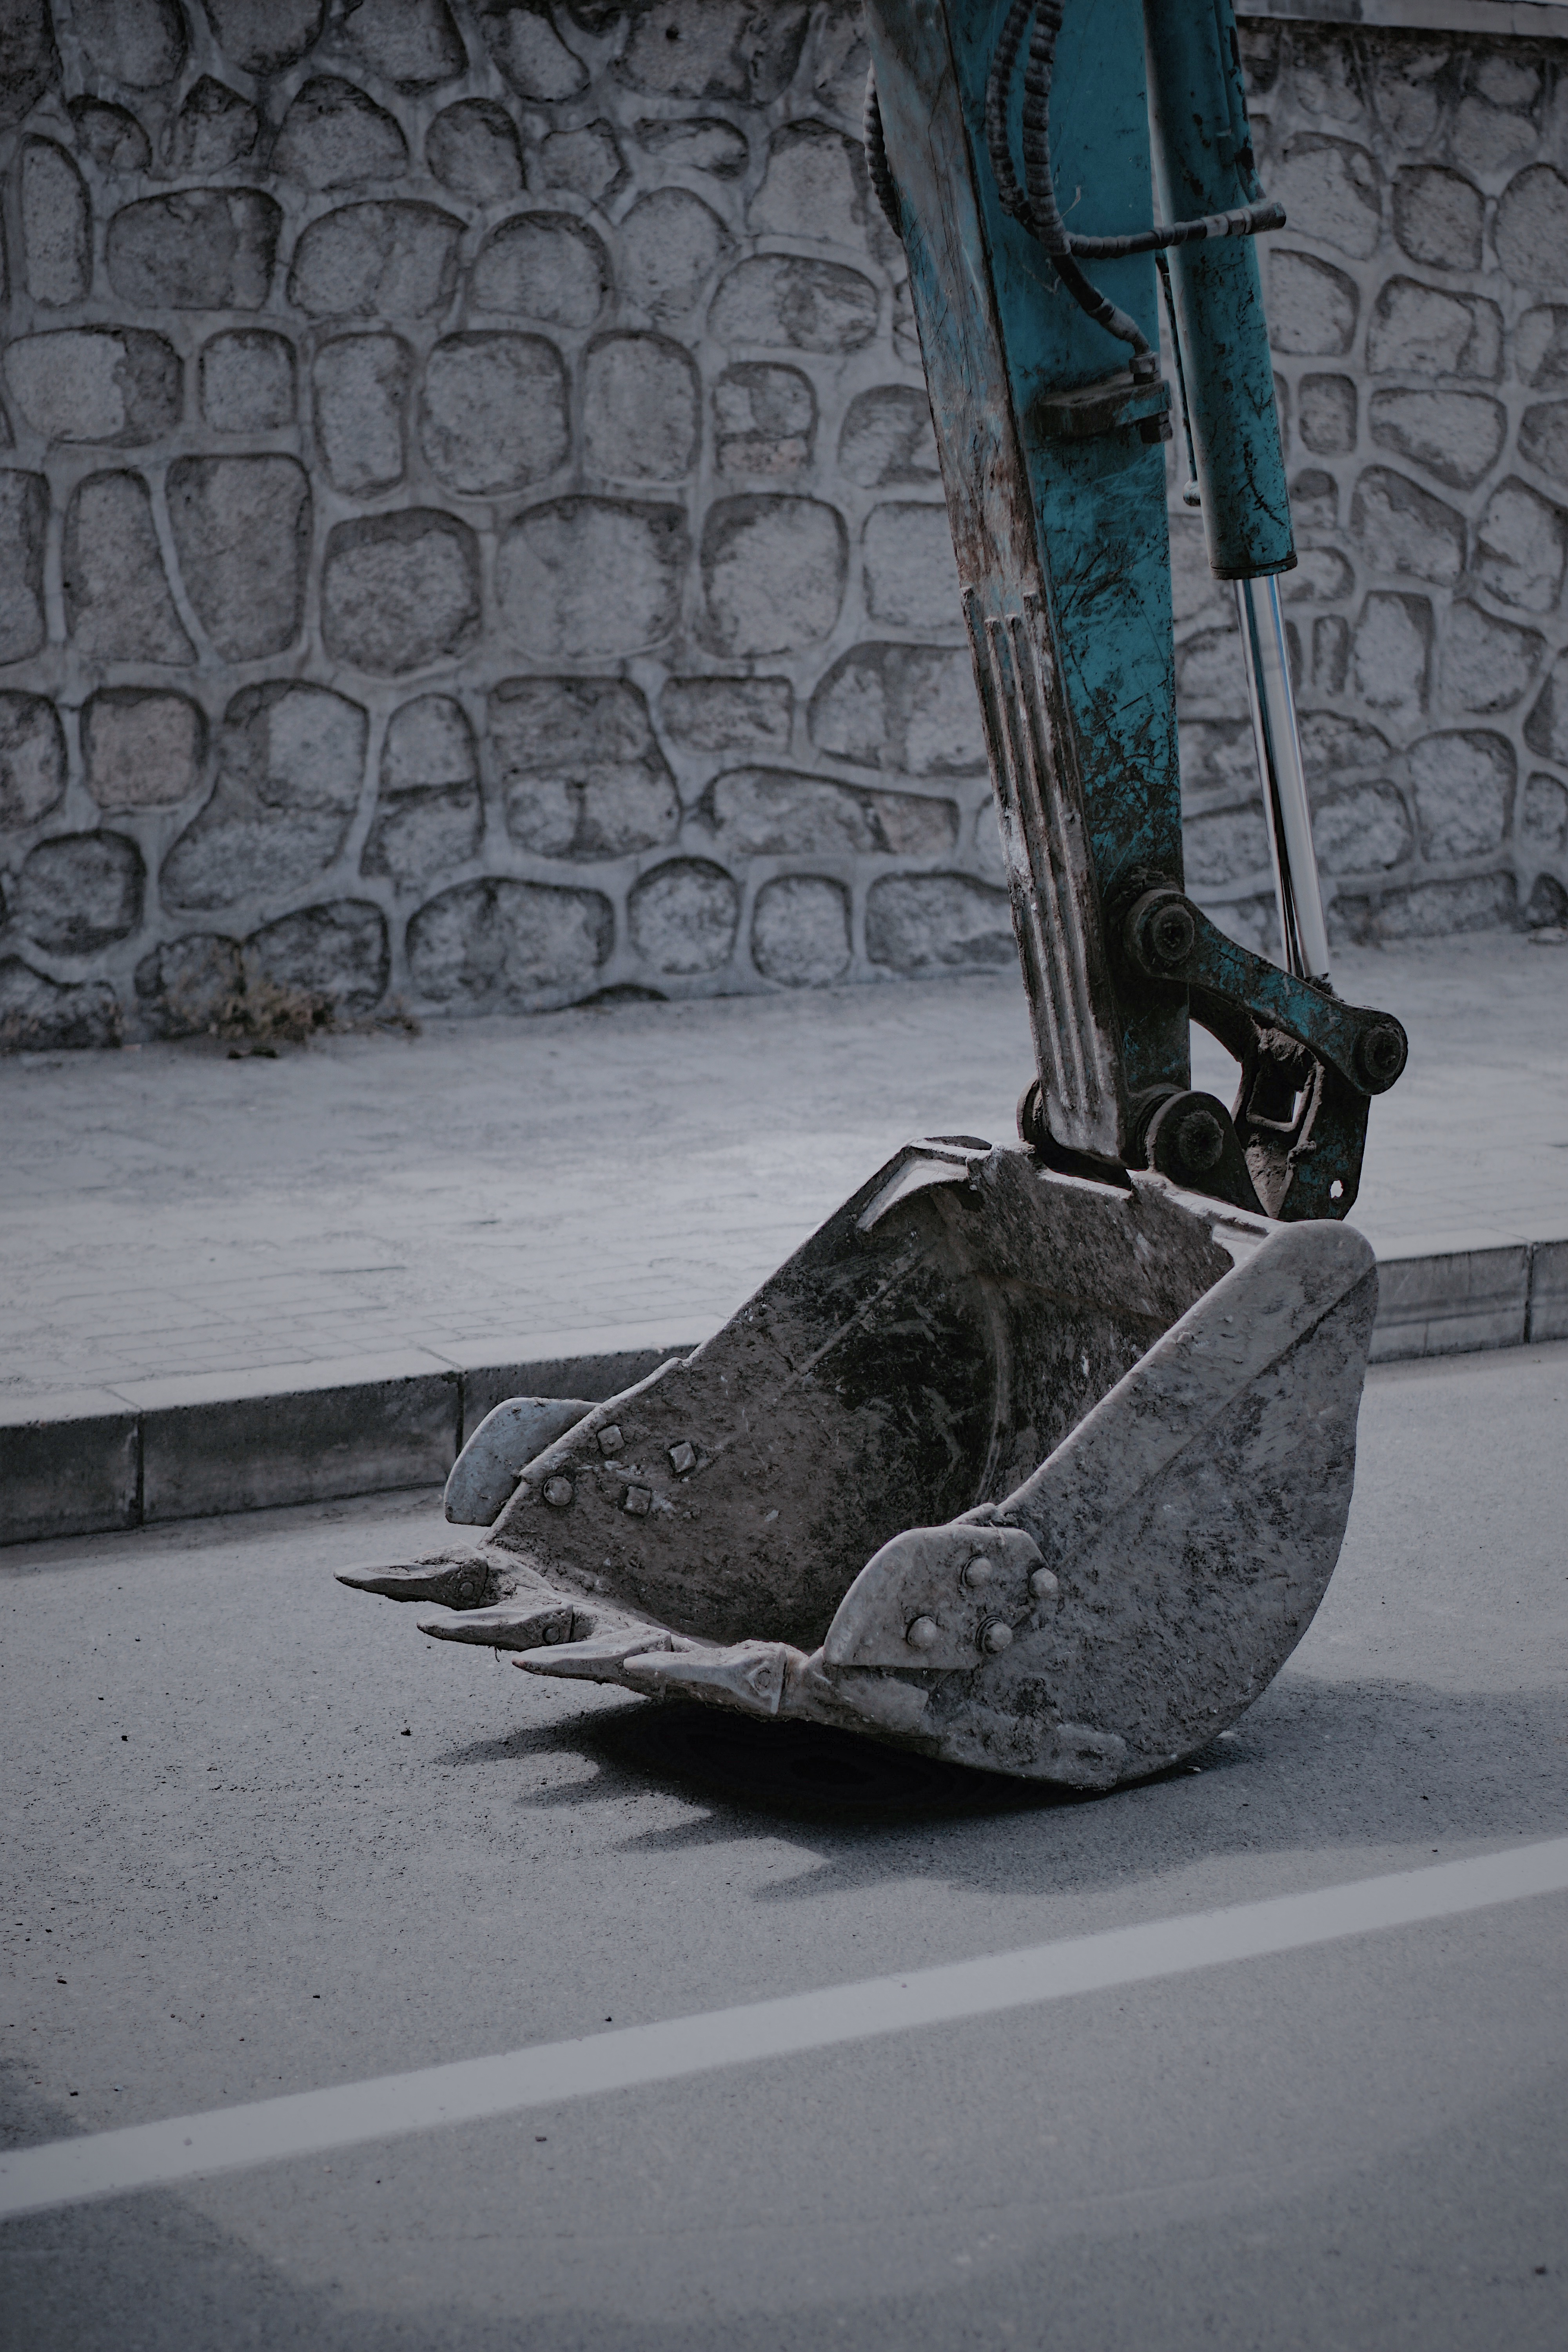
rock, snow, winter, wall, asphalt, vehicle, bucket, sculpture, digger, iron, excavation, road surface, roadwork